Manzanita

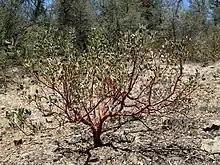
A manzanita bush

Native Americans in Northern California make a tisane from manzanita leaves to treat poison oak rash. The leaves contain chemicals with a mildly disinfectant quality and can be used for mild urinary tract infections.